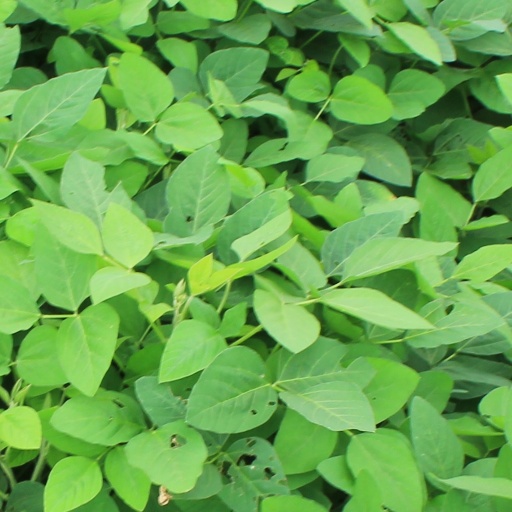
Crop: soybean